Rapid application development

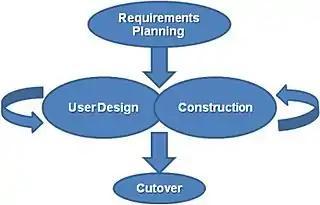
Phases in the James Martin approach to RAD

In modern Information Technology environments, many systems are now built using some degree of Rapid Application Development (not necessarily the James Martin approach). In addition to Martin's method, agile methods and the Rational Unified Process are often used for RAD development.